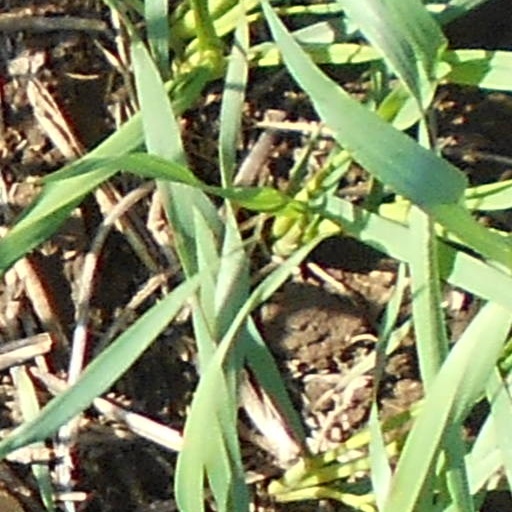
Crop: wheat